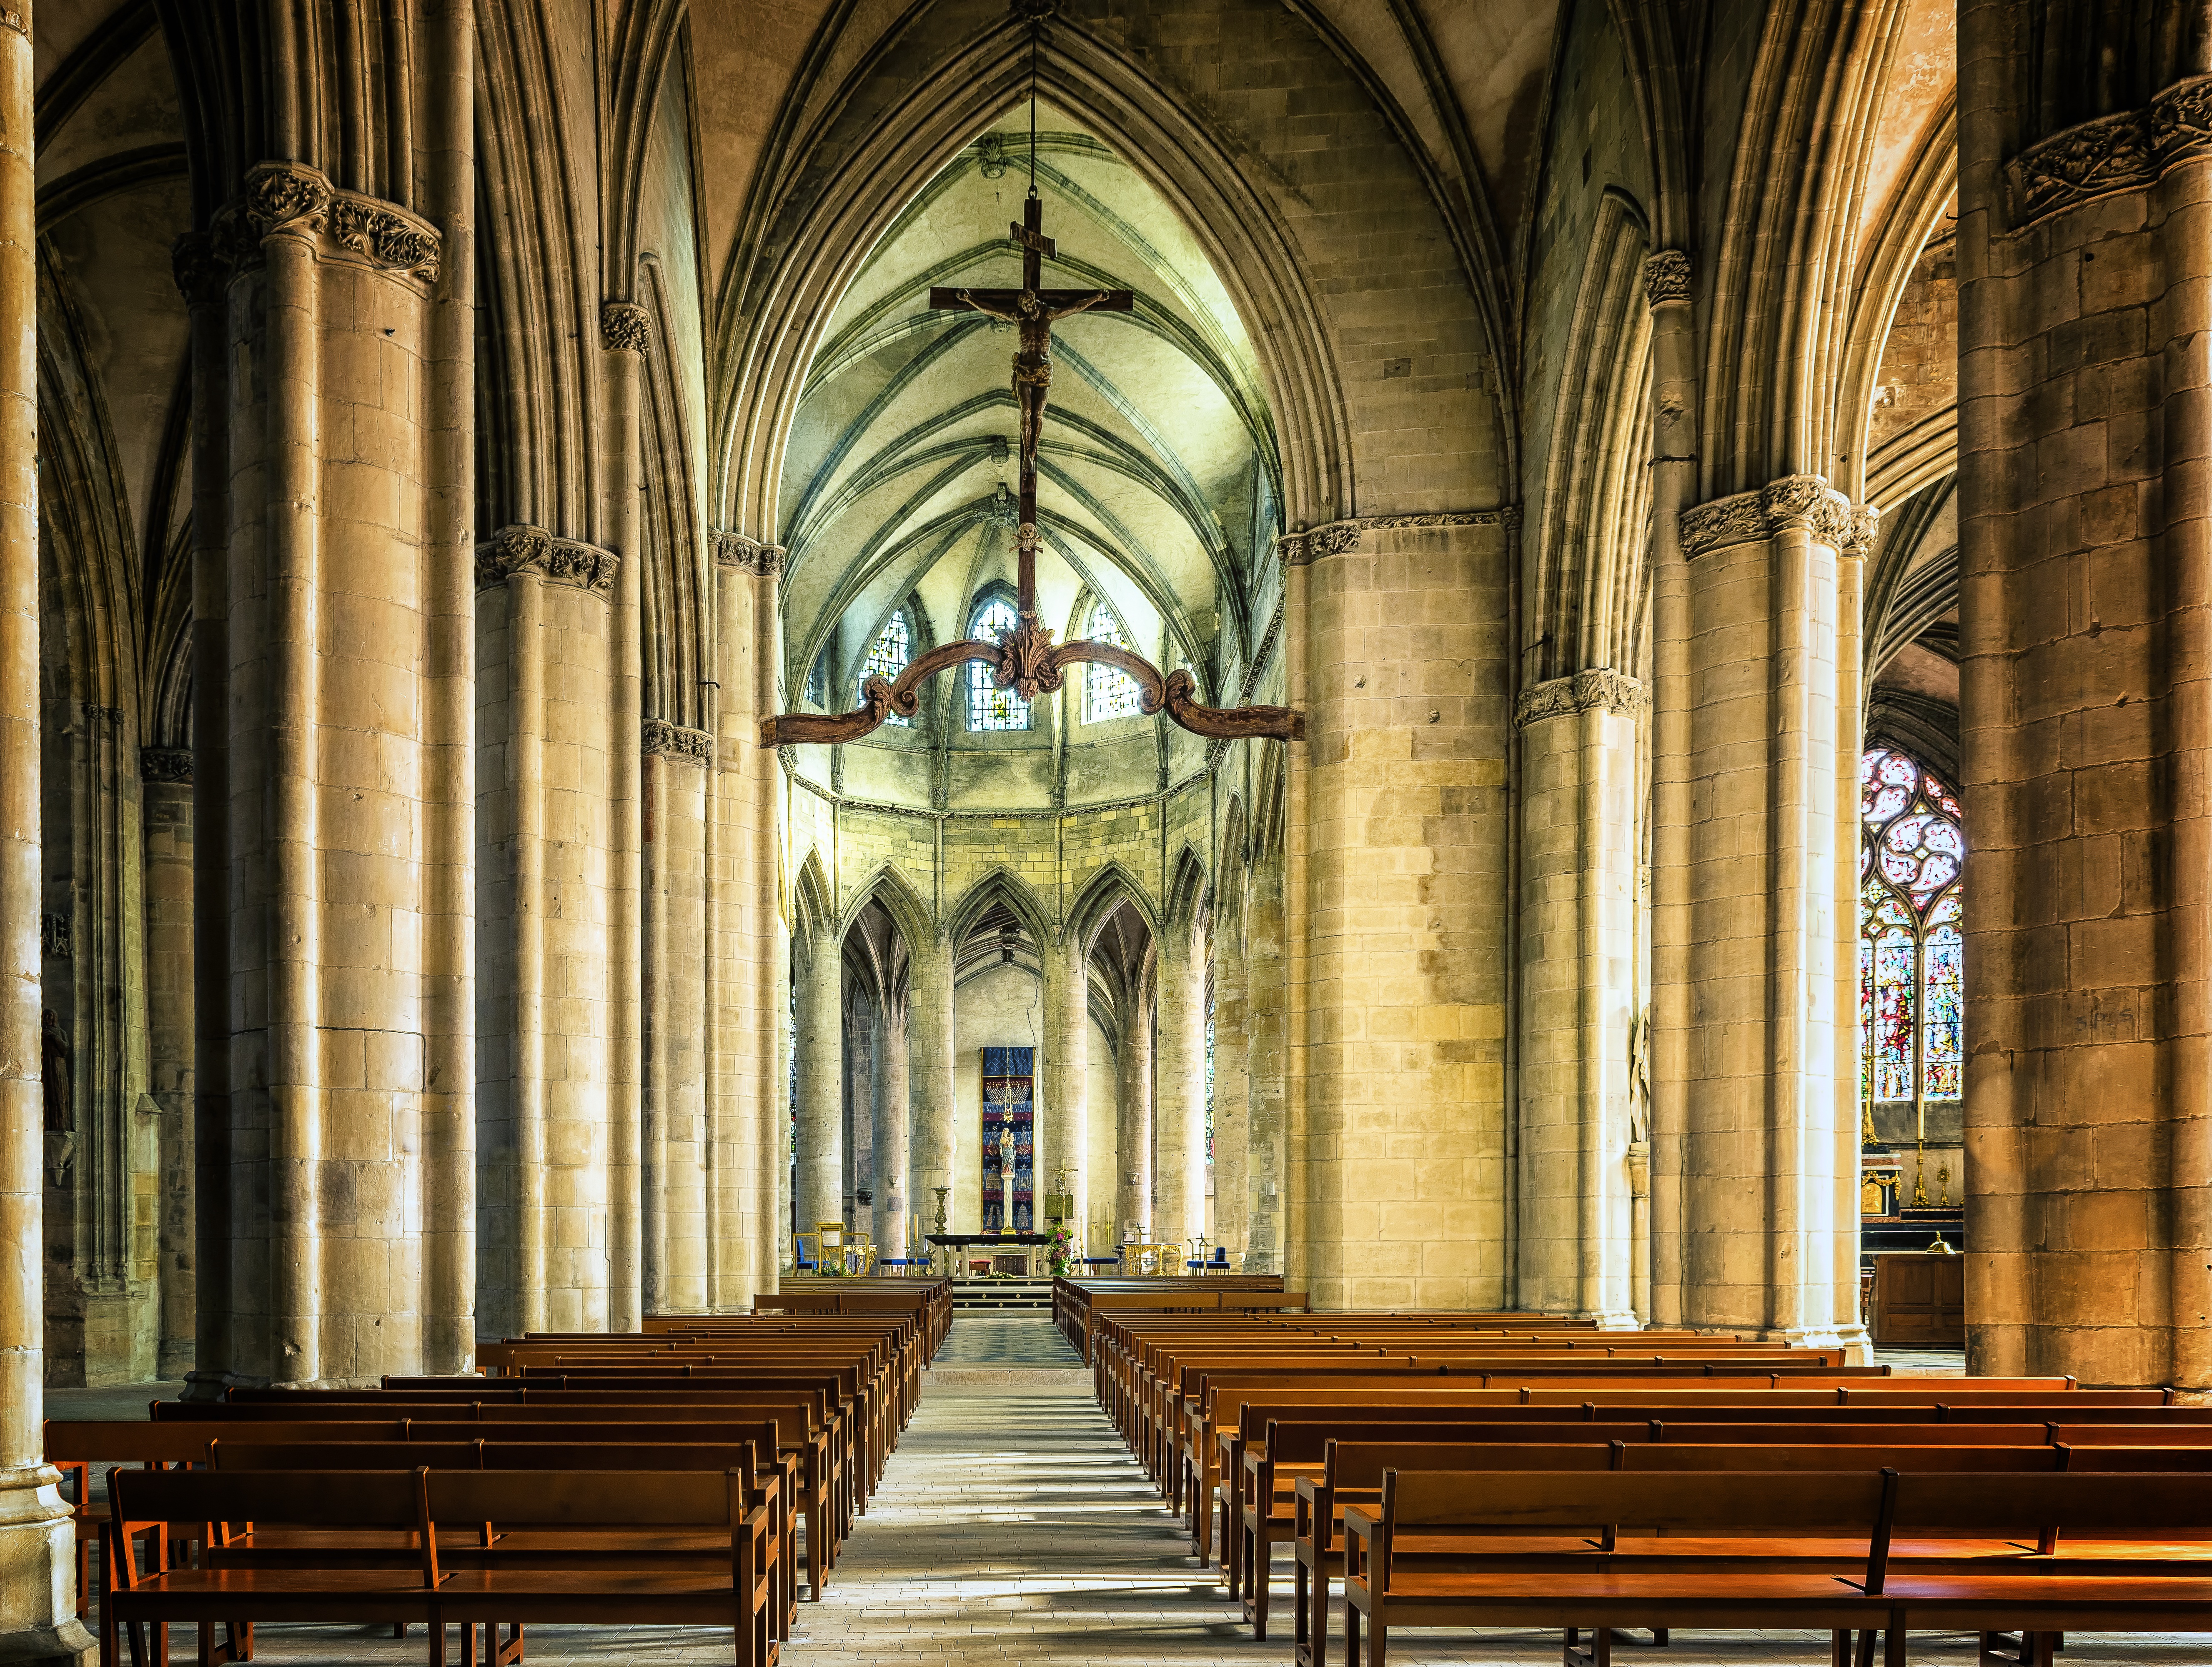
architecture, building, france, religion, church, cathedral, chapel, empty, rest, cross, christian, place of worship, pray, interior design, catholic, altar, faith, monastery, symmetry, jesus, christianity, normandy, basilica, benches, fair, silent, god, awe, church pews, saint luh